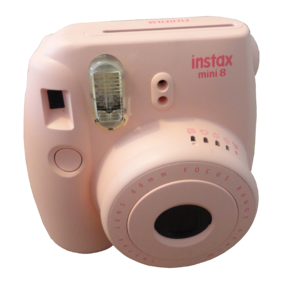
Appareil photographique instantané, Fujifilm Instax Mini 8.
Un appareil photographique instantané permet d'obtenir directement des photographies argentiques, sans passer par des opérations séparées de développement du film et de tirage sur papier.